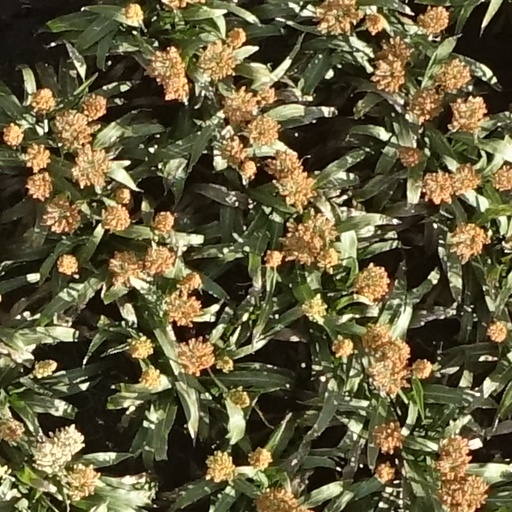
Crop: sorghum